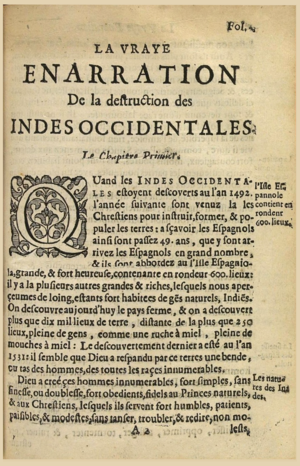
Page de titre de Bartolomé de Las Casas.- La vraye Enarration De la destruction des Indes Occidentales, Traduction en français, 1620
La Brevísima relación de la destrucción de las Indias est un livre écrit à partir de 1539 par le frère dominicain Bartolomé de las Casas et publié en 1552. Dans celui-ci, las Casas s'efforce de dénoncer les effets néfastes de la colonisation des Amériques par les Espagnols et de la mise en esclavage des peuples indigènes. L'œuvre de Las Casas se veut polémique, ses récits contiennent de nombreuses exagérations et présentent les événements historiques sous un angle souvent manichéen. Elle a été amplement commentée au cours des siècles et a ainsi contribué à forger la Légende noire espagnole.